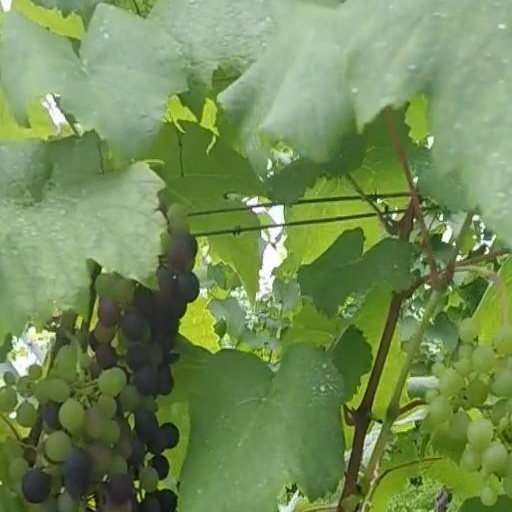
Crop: grape